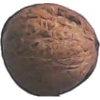
Label: walnut